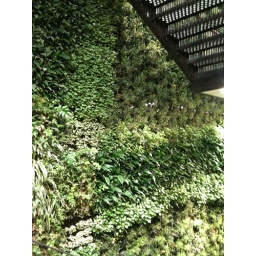
Lovely green wall in Anthropologie Boutique along Regent Street